Trienke Laurie

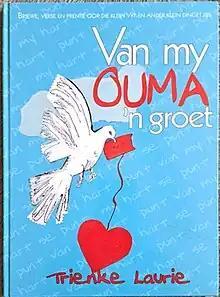
Van My Ouma 'n groet by Trienke Laurie

Trienke Laurie (10 May 1946 – 2 October 2023) was a South African poet. She received the Ingrid Jonker-prize in 1999.